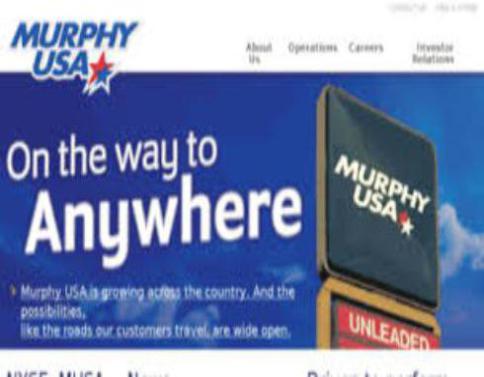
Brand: murphyusa
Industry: Others